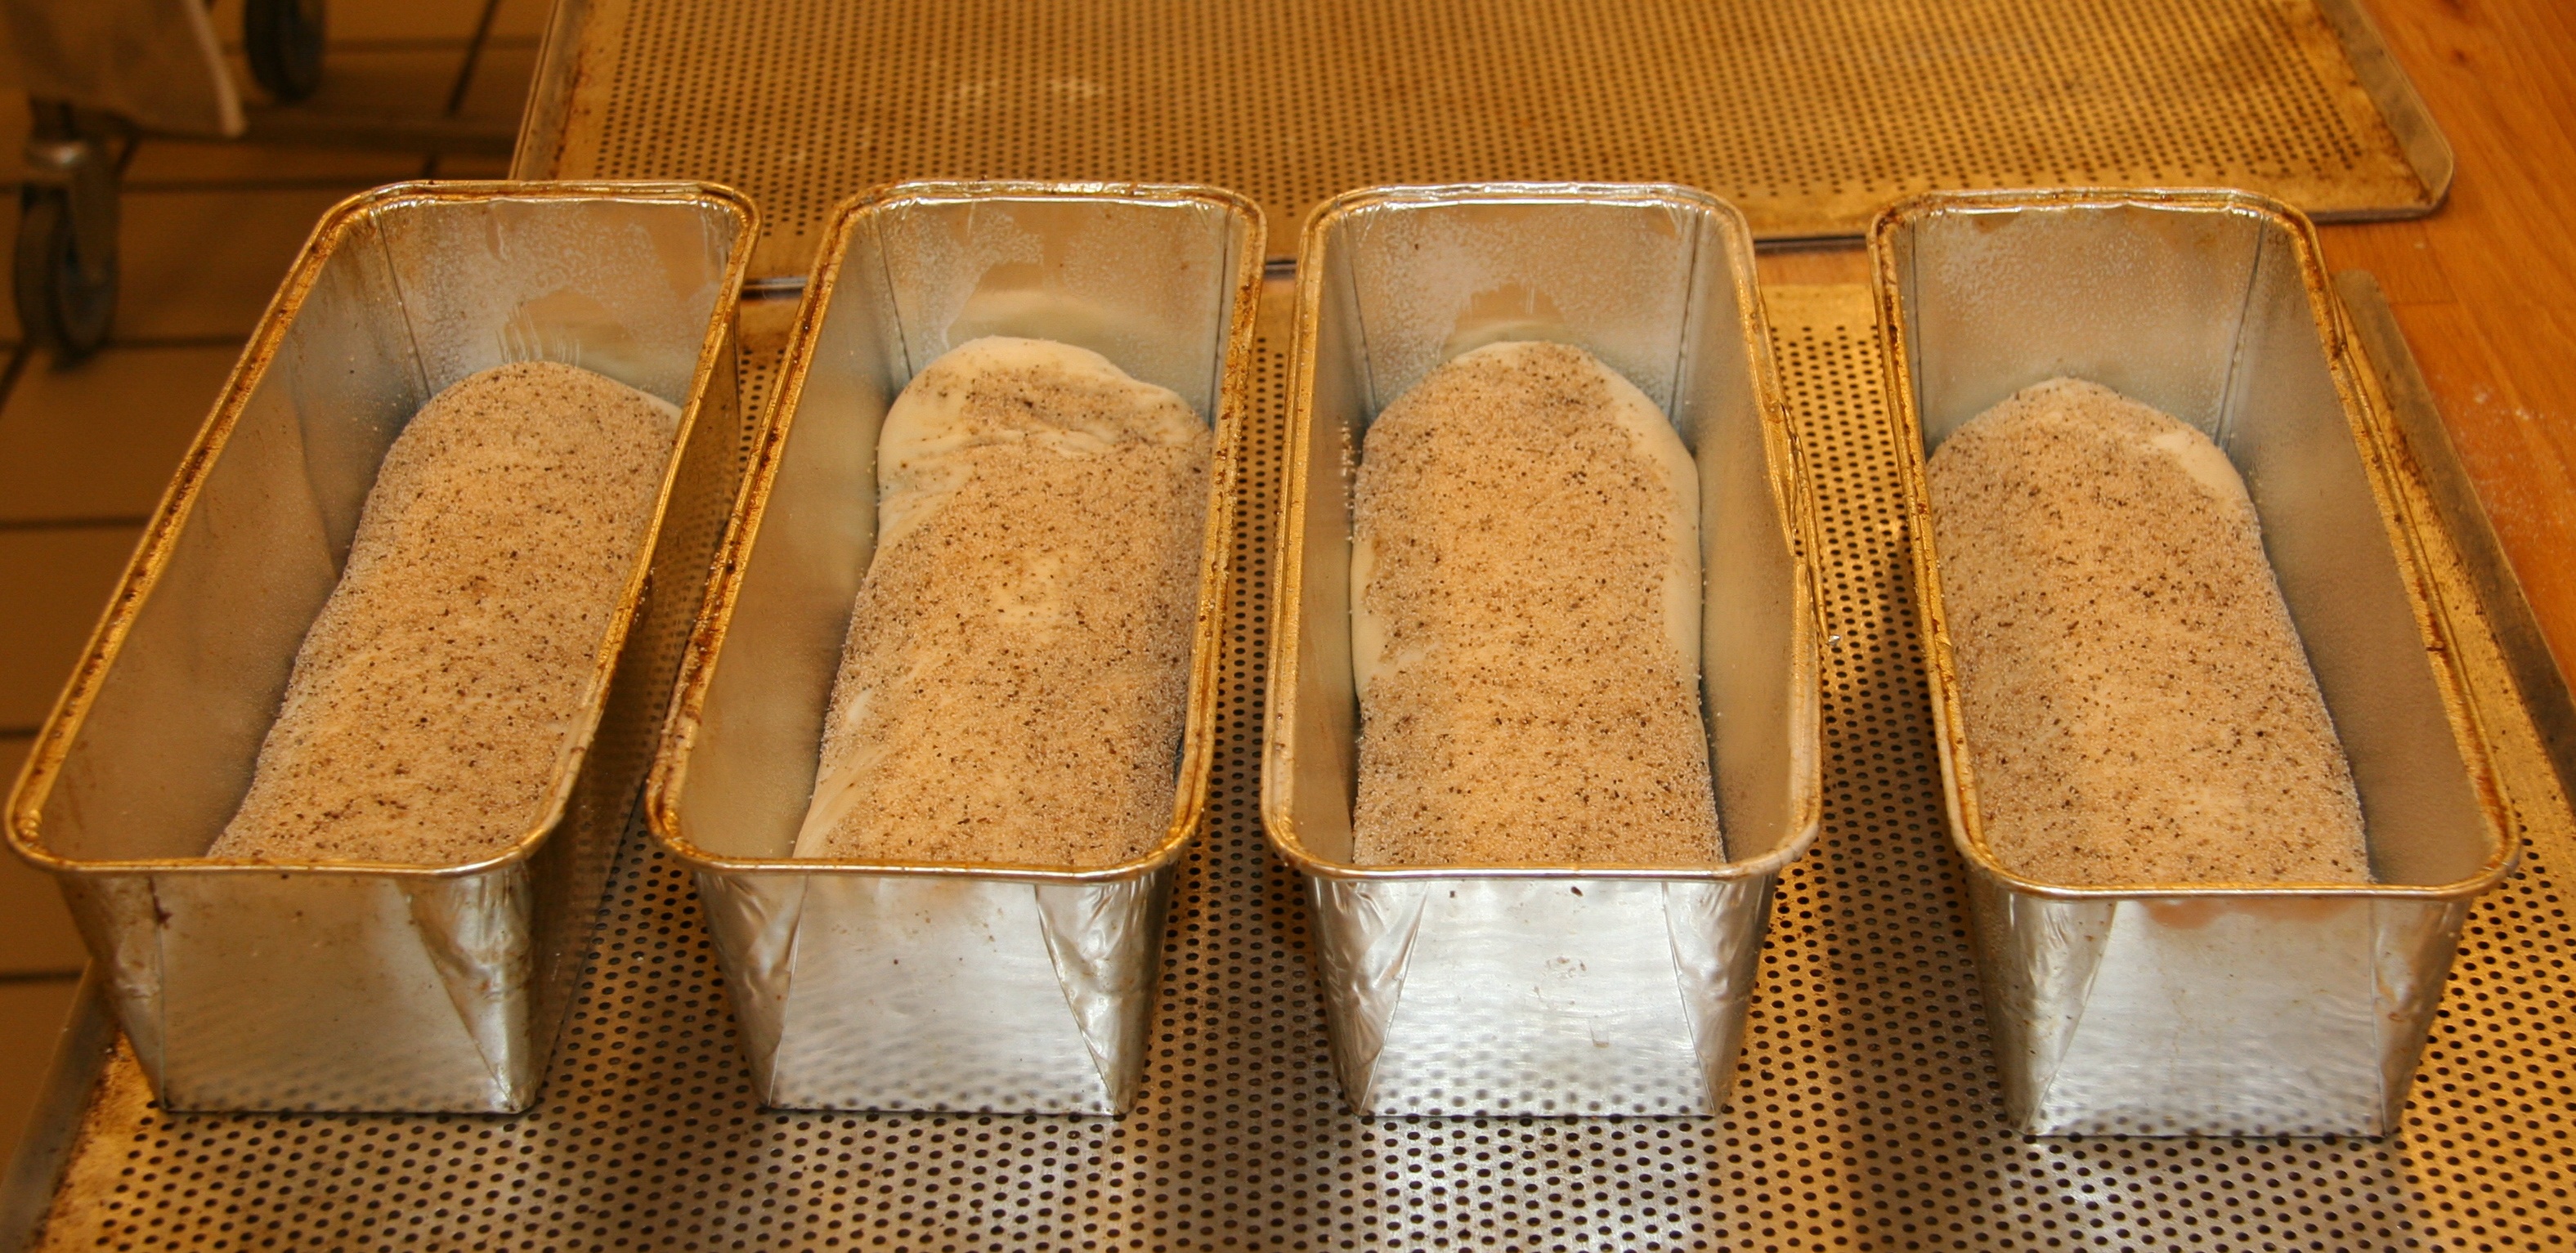
wood, meal, food, craft, baking, bread, material, baker, beautiful, oven, freshly baked, food production, form bread, grass family